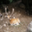
Label: deer